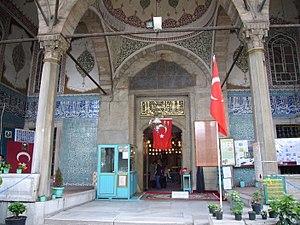
Hatice Turhan, née vers 1627 et morte le 4 août 1683, dont le nom signifie "miséricorde", fut épouse du Sultan Ibrahim Ier et Sultane validé en tant que mère de Mehmet IV. Hatice Turhan est célèbre par sa régence exercée au nom de son jeune fils, et par son mécénat. Avec sa belle-mère, la sultane Kösem, elle fait partie des seules régentes officielles de l'histoire de l'Empire ottoman qui ont pu exercer le commandement suprême. Hatice Turhan fut la seule femme à participer légalement à la gouvernance de l'Empire ottoman, bien qu'en pratique elle ait transféré les pouvoirs politiques au grand vizir. De ce fait, Hatice Turhan fut l'une des figures marquantes de la période connue sous le nom de Sultanat des femmes. Hatice Turhan a survécu à l'extermination des 280 concubines noyées dans le Bosphore sur l'ordre du sultan Ibrahim Iᵉʳ.